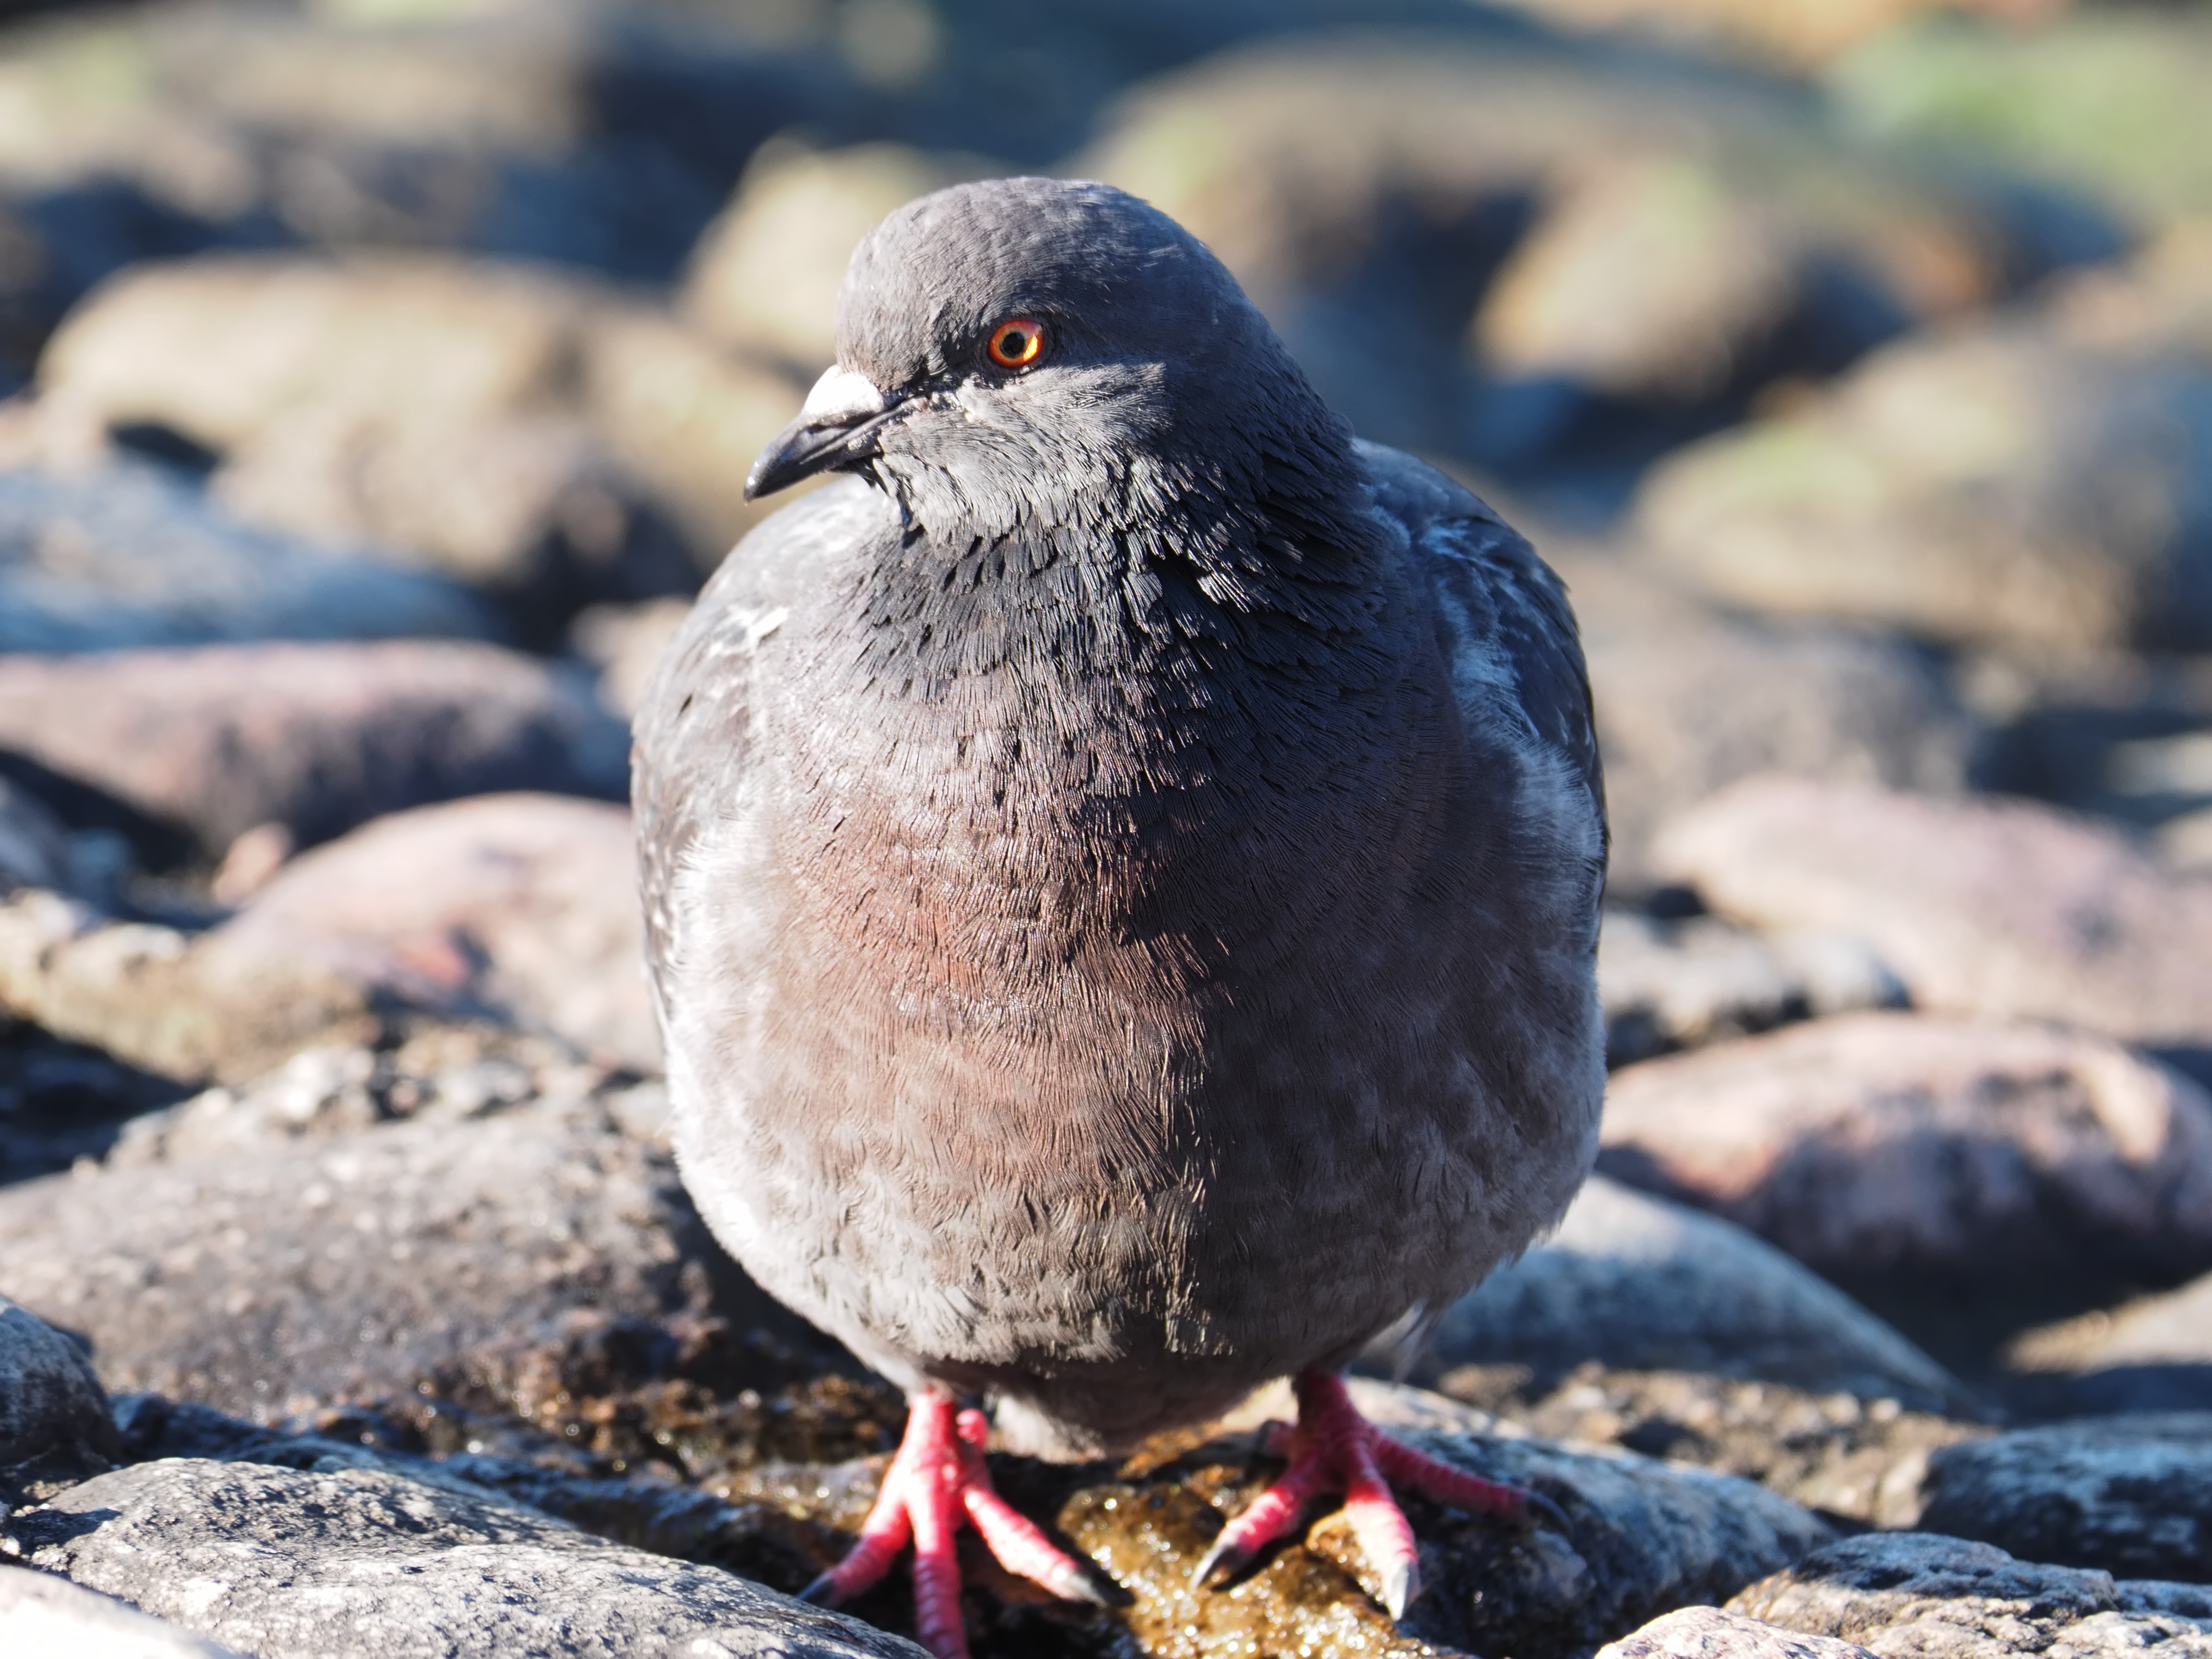
nature, bird, morning, looking, wildlife, beak, blue, fauna, stones, eye, drinking, dove, vertebrate, perching bird, emberizidae, cinclidae